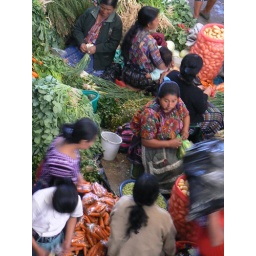
the market in chichicastenango, guatemala. i love the colours of the clothes worn by the indigenous people